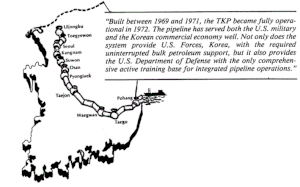
Tracé du Trans-Korea Pipeline en 1985 d'après le magazine ""Fuel Line"" du Defense Fuel Supply Center publié durant l'été 1985."